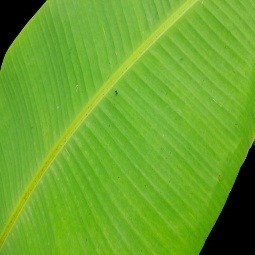
Label: Healthy